Tōbu-Izumi Station

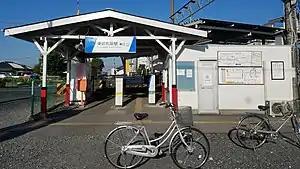
Tōbu-Izumi Station, September 2021

is a railway station in the city of Ashikaga, Tochigi, Japan, operated by the private railway operator Tōbu Railway.